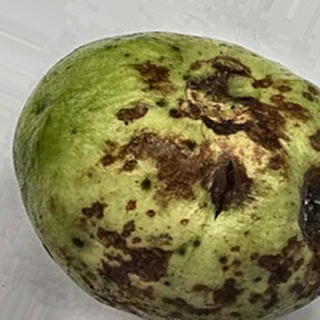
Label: guava_anthracnose